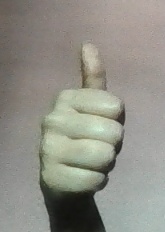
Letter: aleff